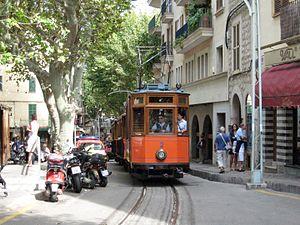
Le tramway de Sóller est le réseau de tramway de la ville de Sóller, en Espagne. Il ne comporte qu'une seule ligne. Il s'agit du seul tramway des îles Baléares.